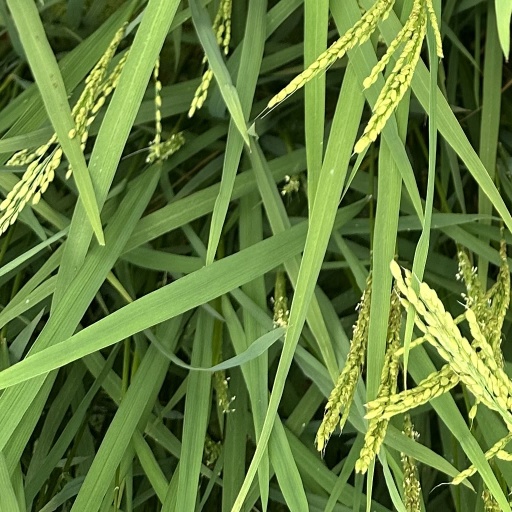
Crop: rice